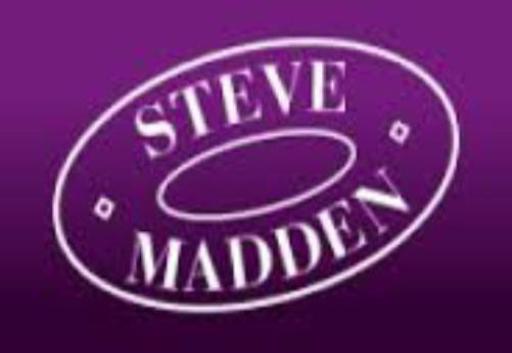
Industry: Clothes